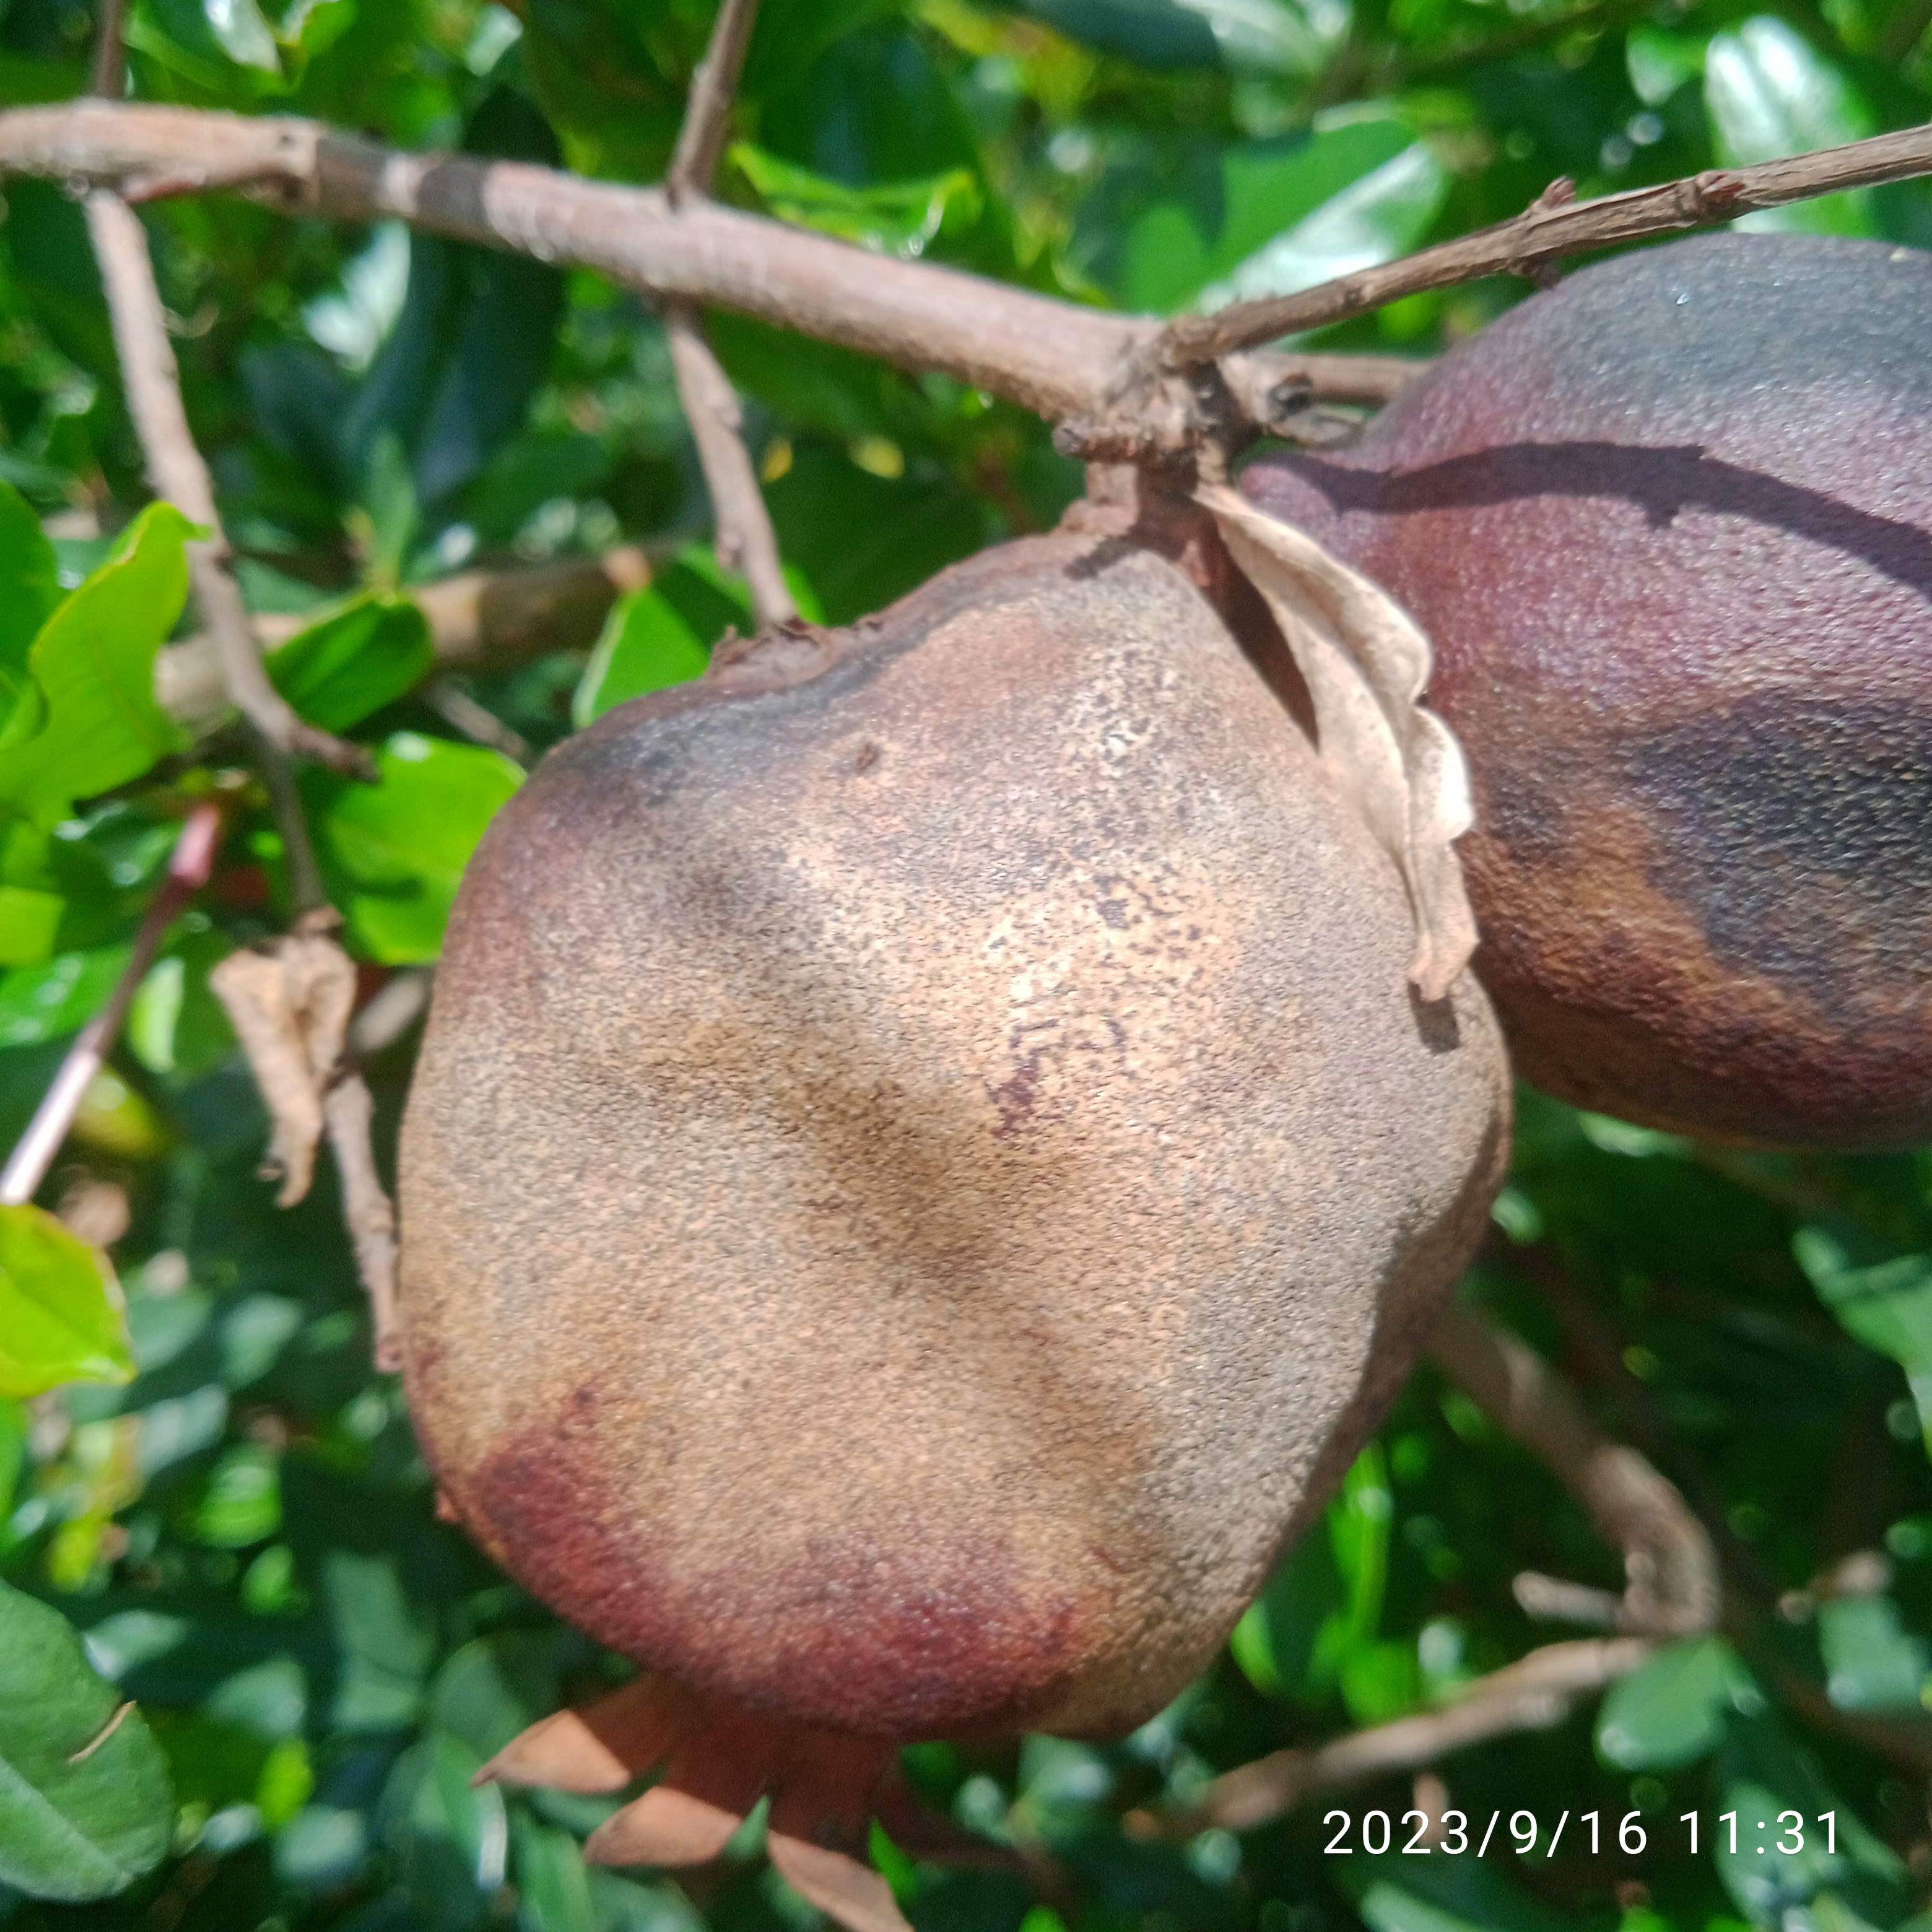
Label: Alternaria